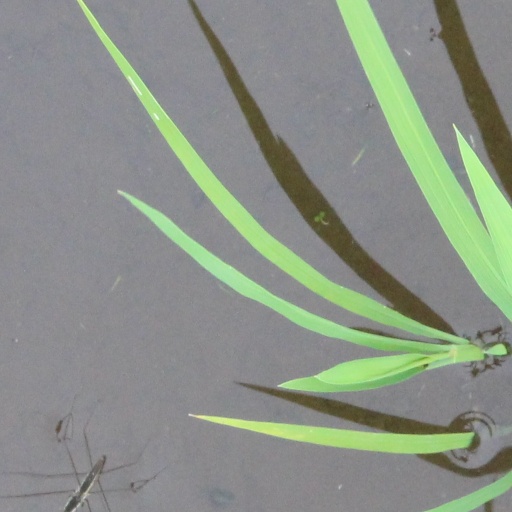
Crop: rice